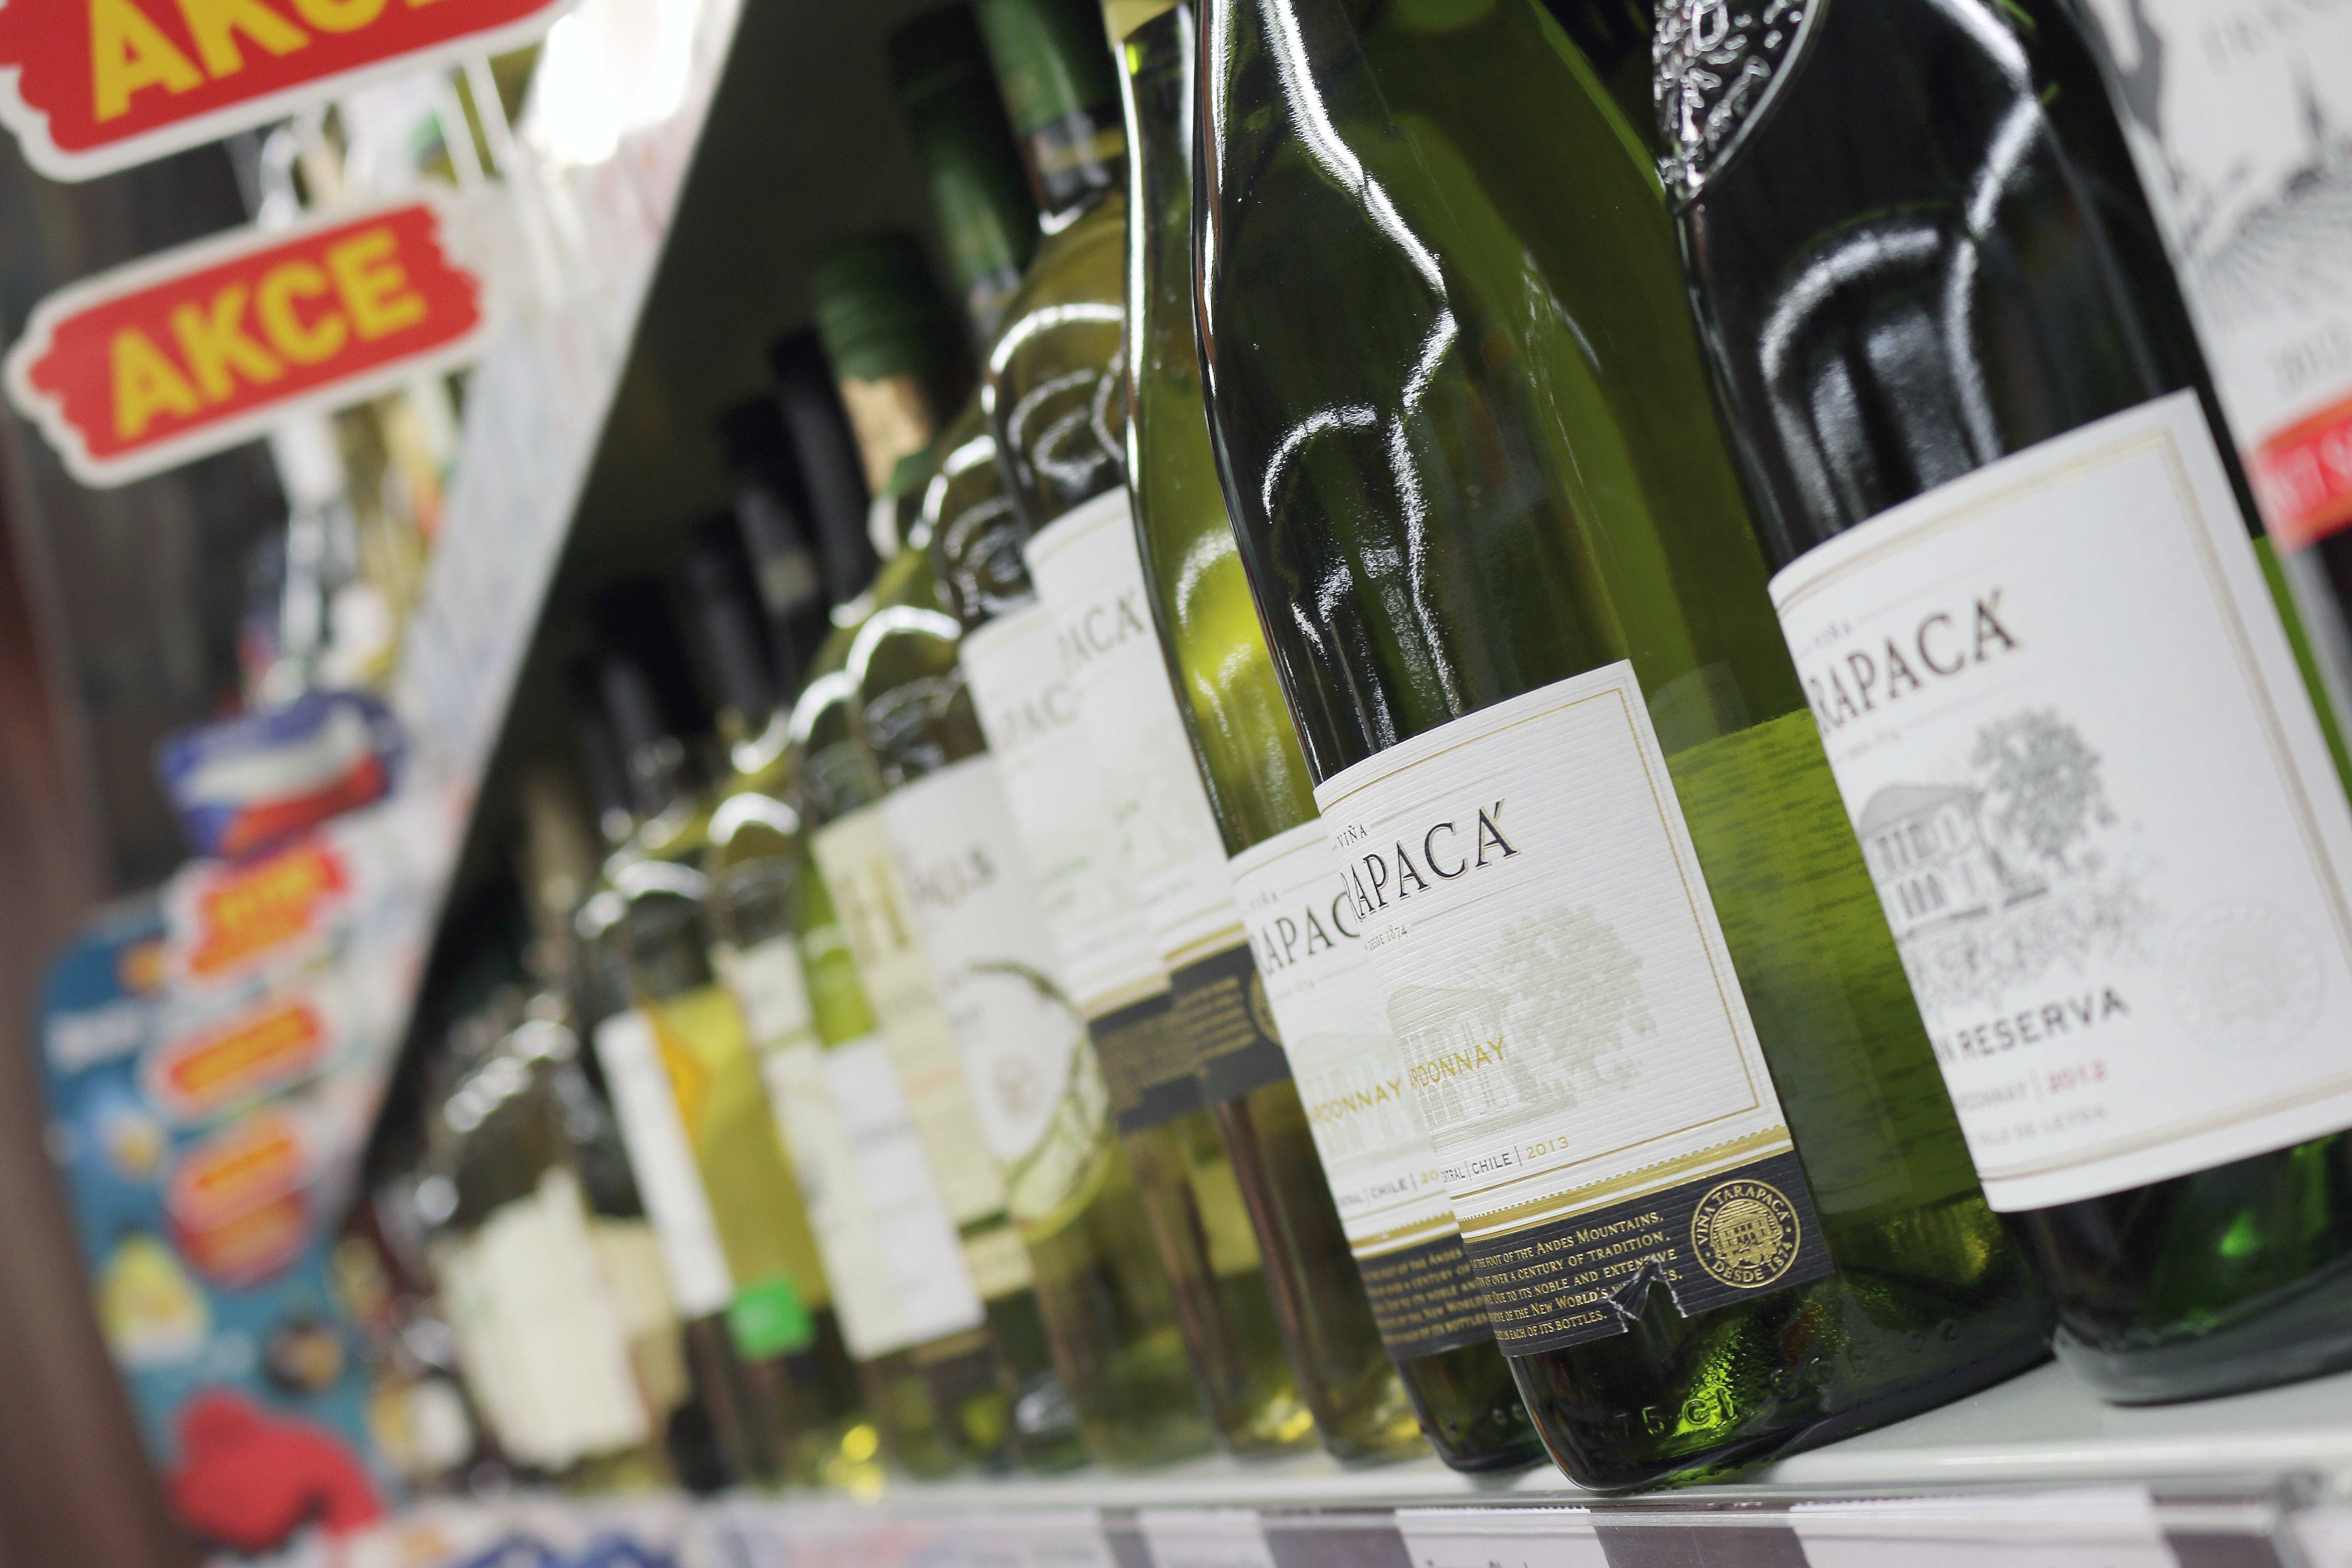
wine, shop, food, green, drink, bottle, shopping, alcohol, brand, bottles, sale, sense, foodstuffs